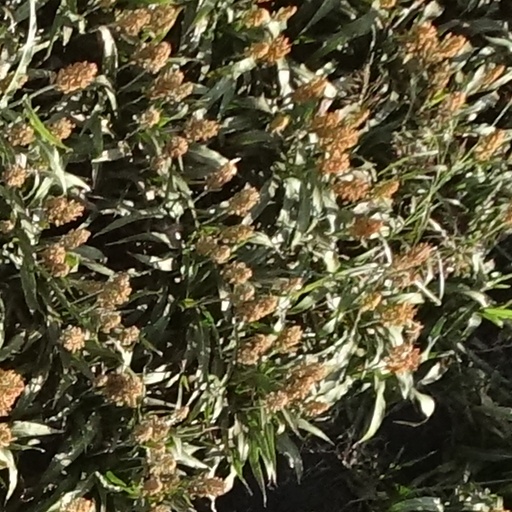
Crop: sorghum